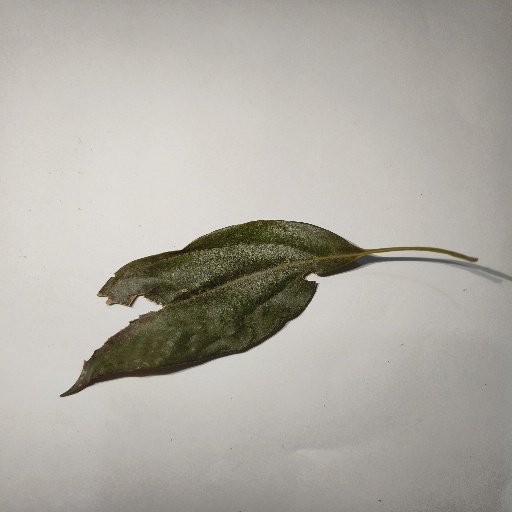
Species: Camphor
Leaf condition: Shot Hole